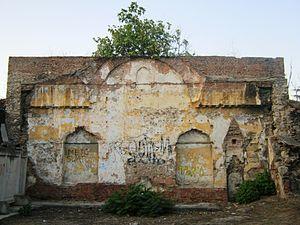
Le séisme de 1963 à Skopje est un séisme d'une magnitude de 6.9 sur l'échelle de Richter qui a frappé une partie de la République socialiste de Macédoine au matin du 26 juillet 1963.